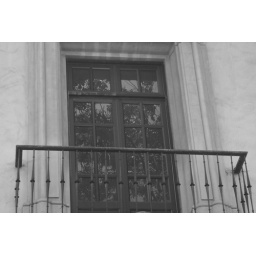
The tree in the window